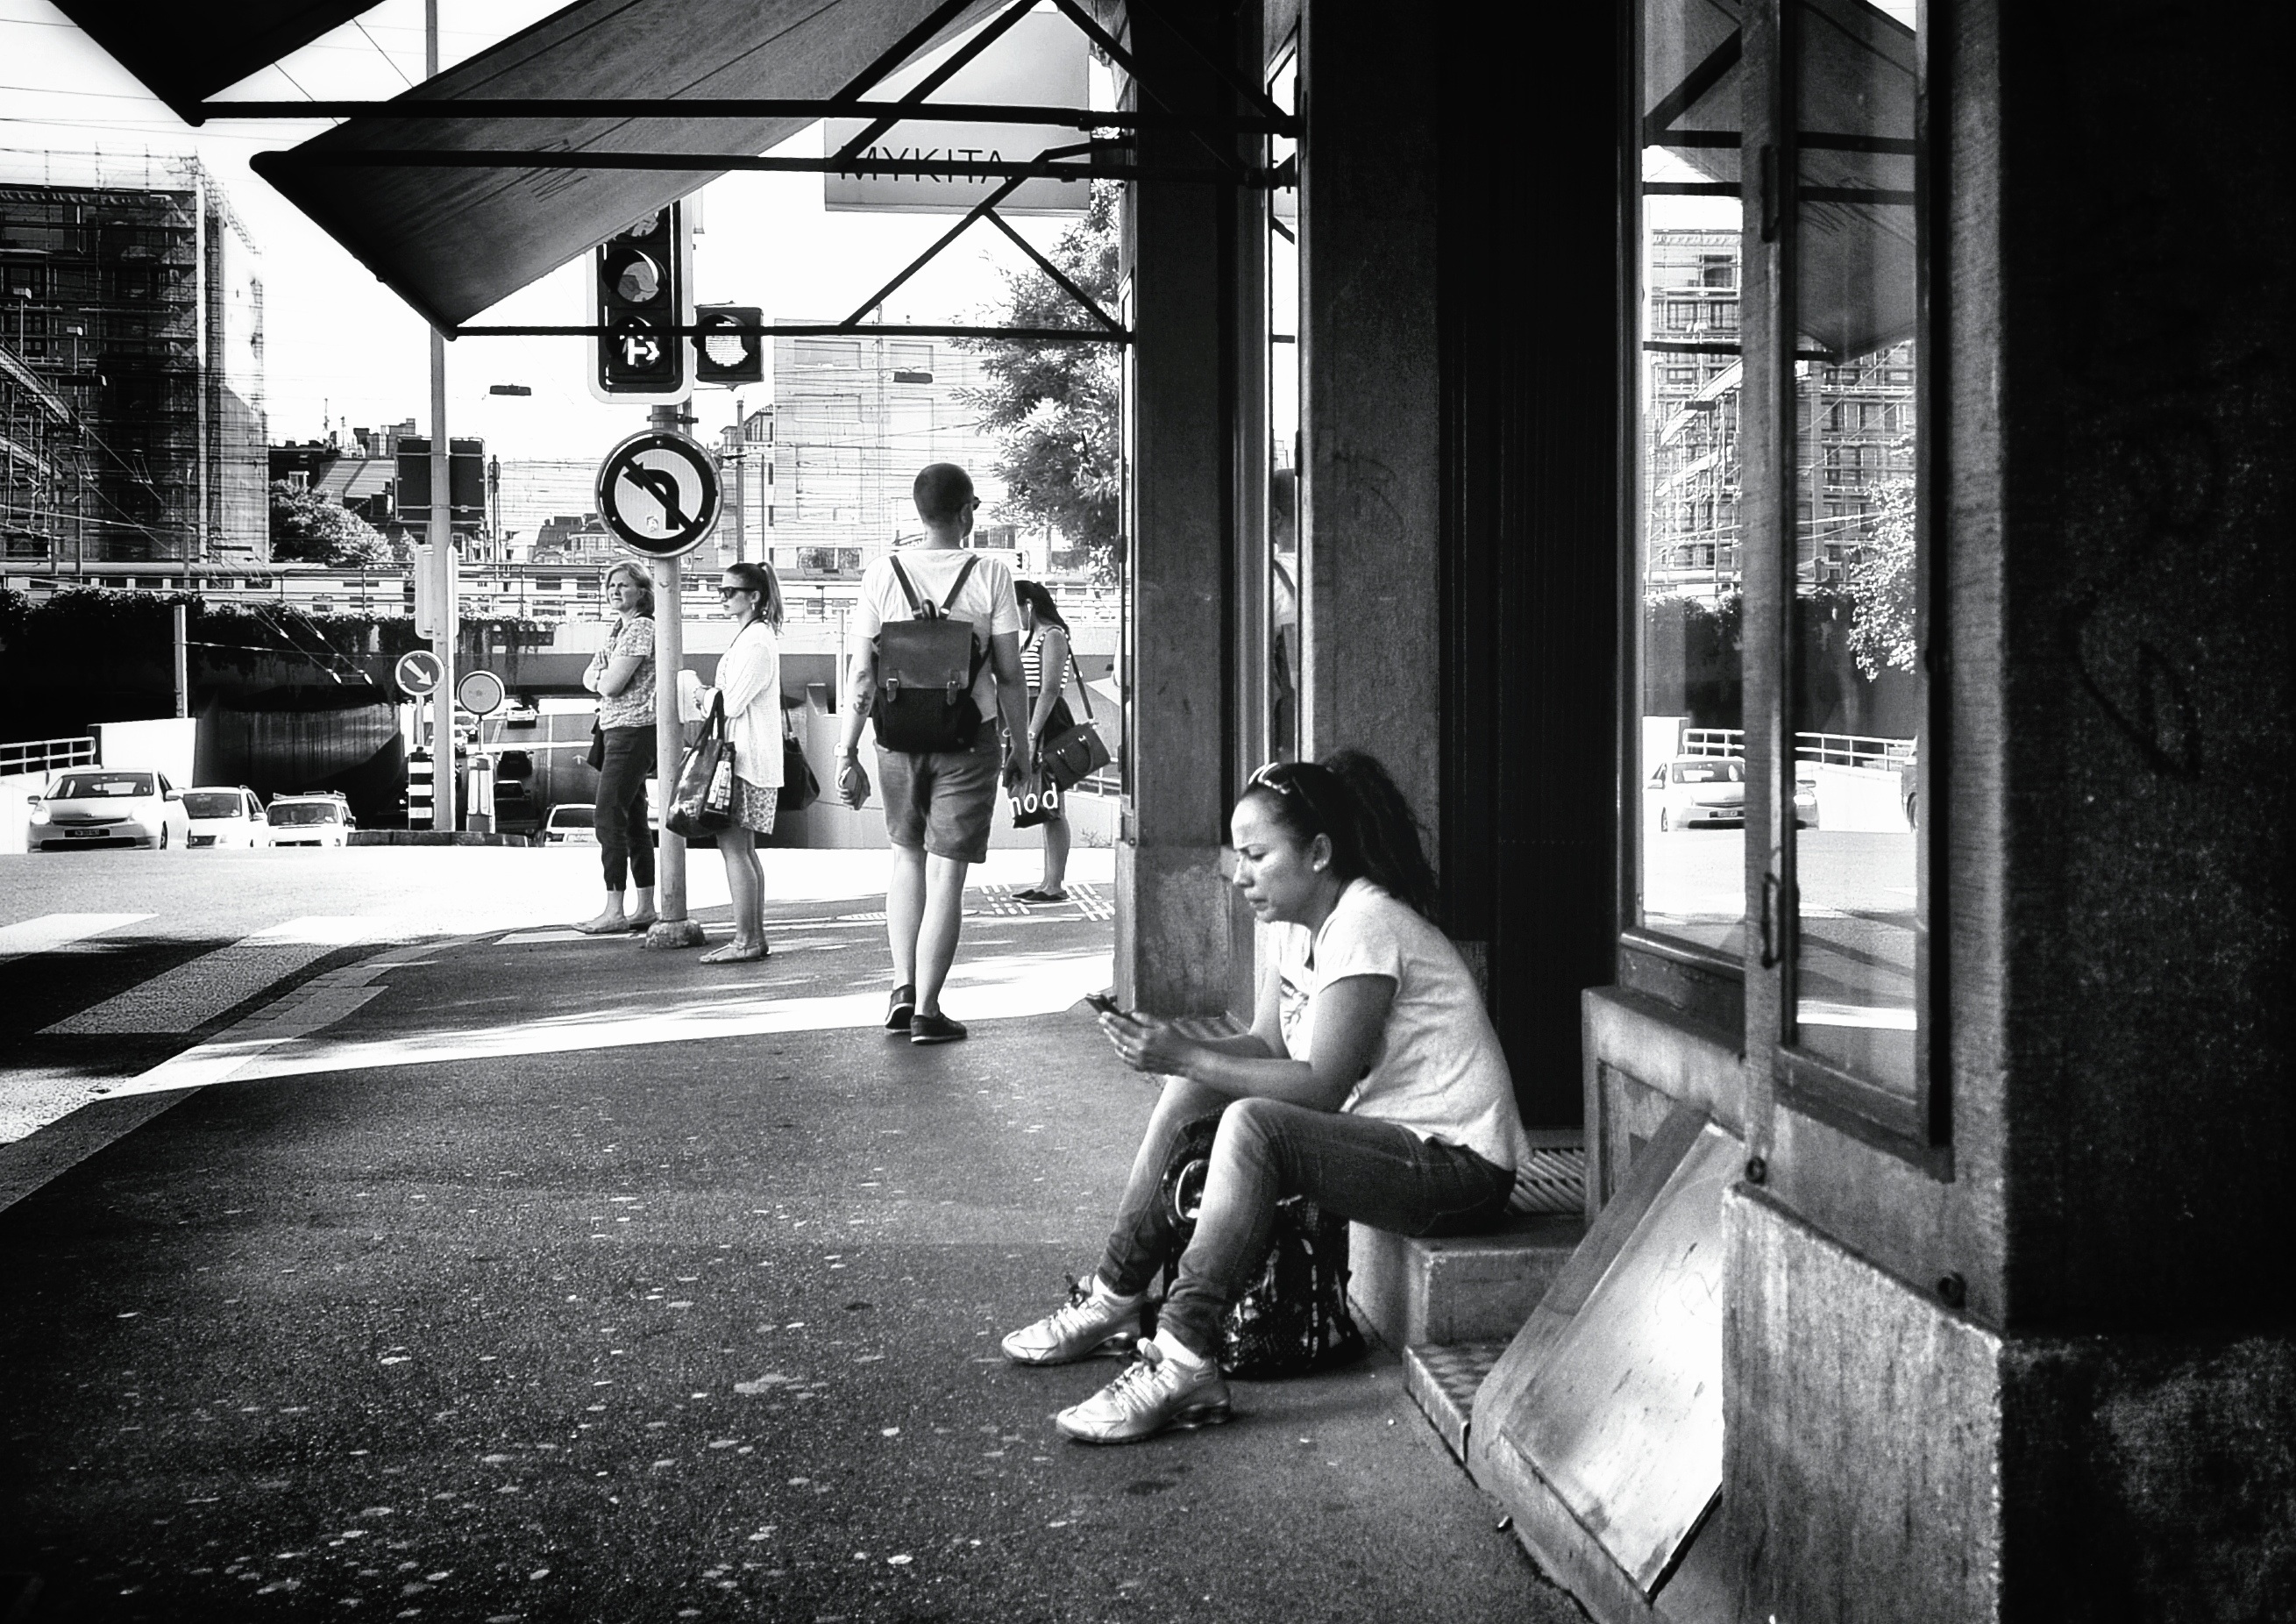
black and white, people, sun, road, white, street, photography, city, urban, nikon, black, monochrome, flickr, bw, 2016, candid, infrastructure, hot, photograph, snapshot, streetart, ch, schweiz, switzerland, sommer, strasse, sonne, zurich, blancoynegro, snapseed, schatten, schwarzundweiss, streetscene, menschen, hitze, passanten, streetpix, thomas8047, onthestreets, iamnikon, d300s, blackandwithe, stadtansichten, streetphotographer, streetartstreetlife, hofmanntmecom, 175528, strassencene, langstrasse, kreis5, z ri, z rigrafien, stadtz rich, monochrome photography, film noir